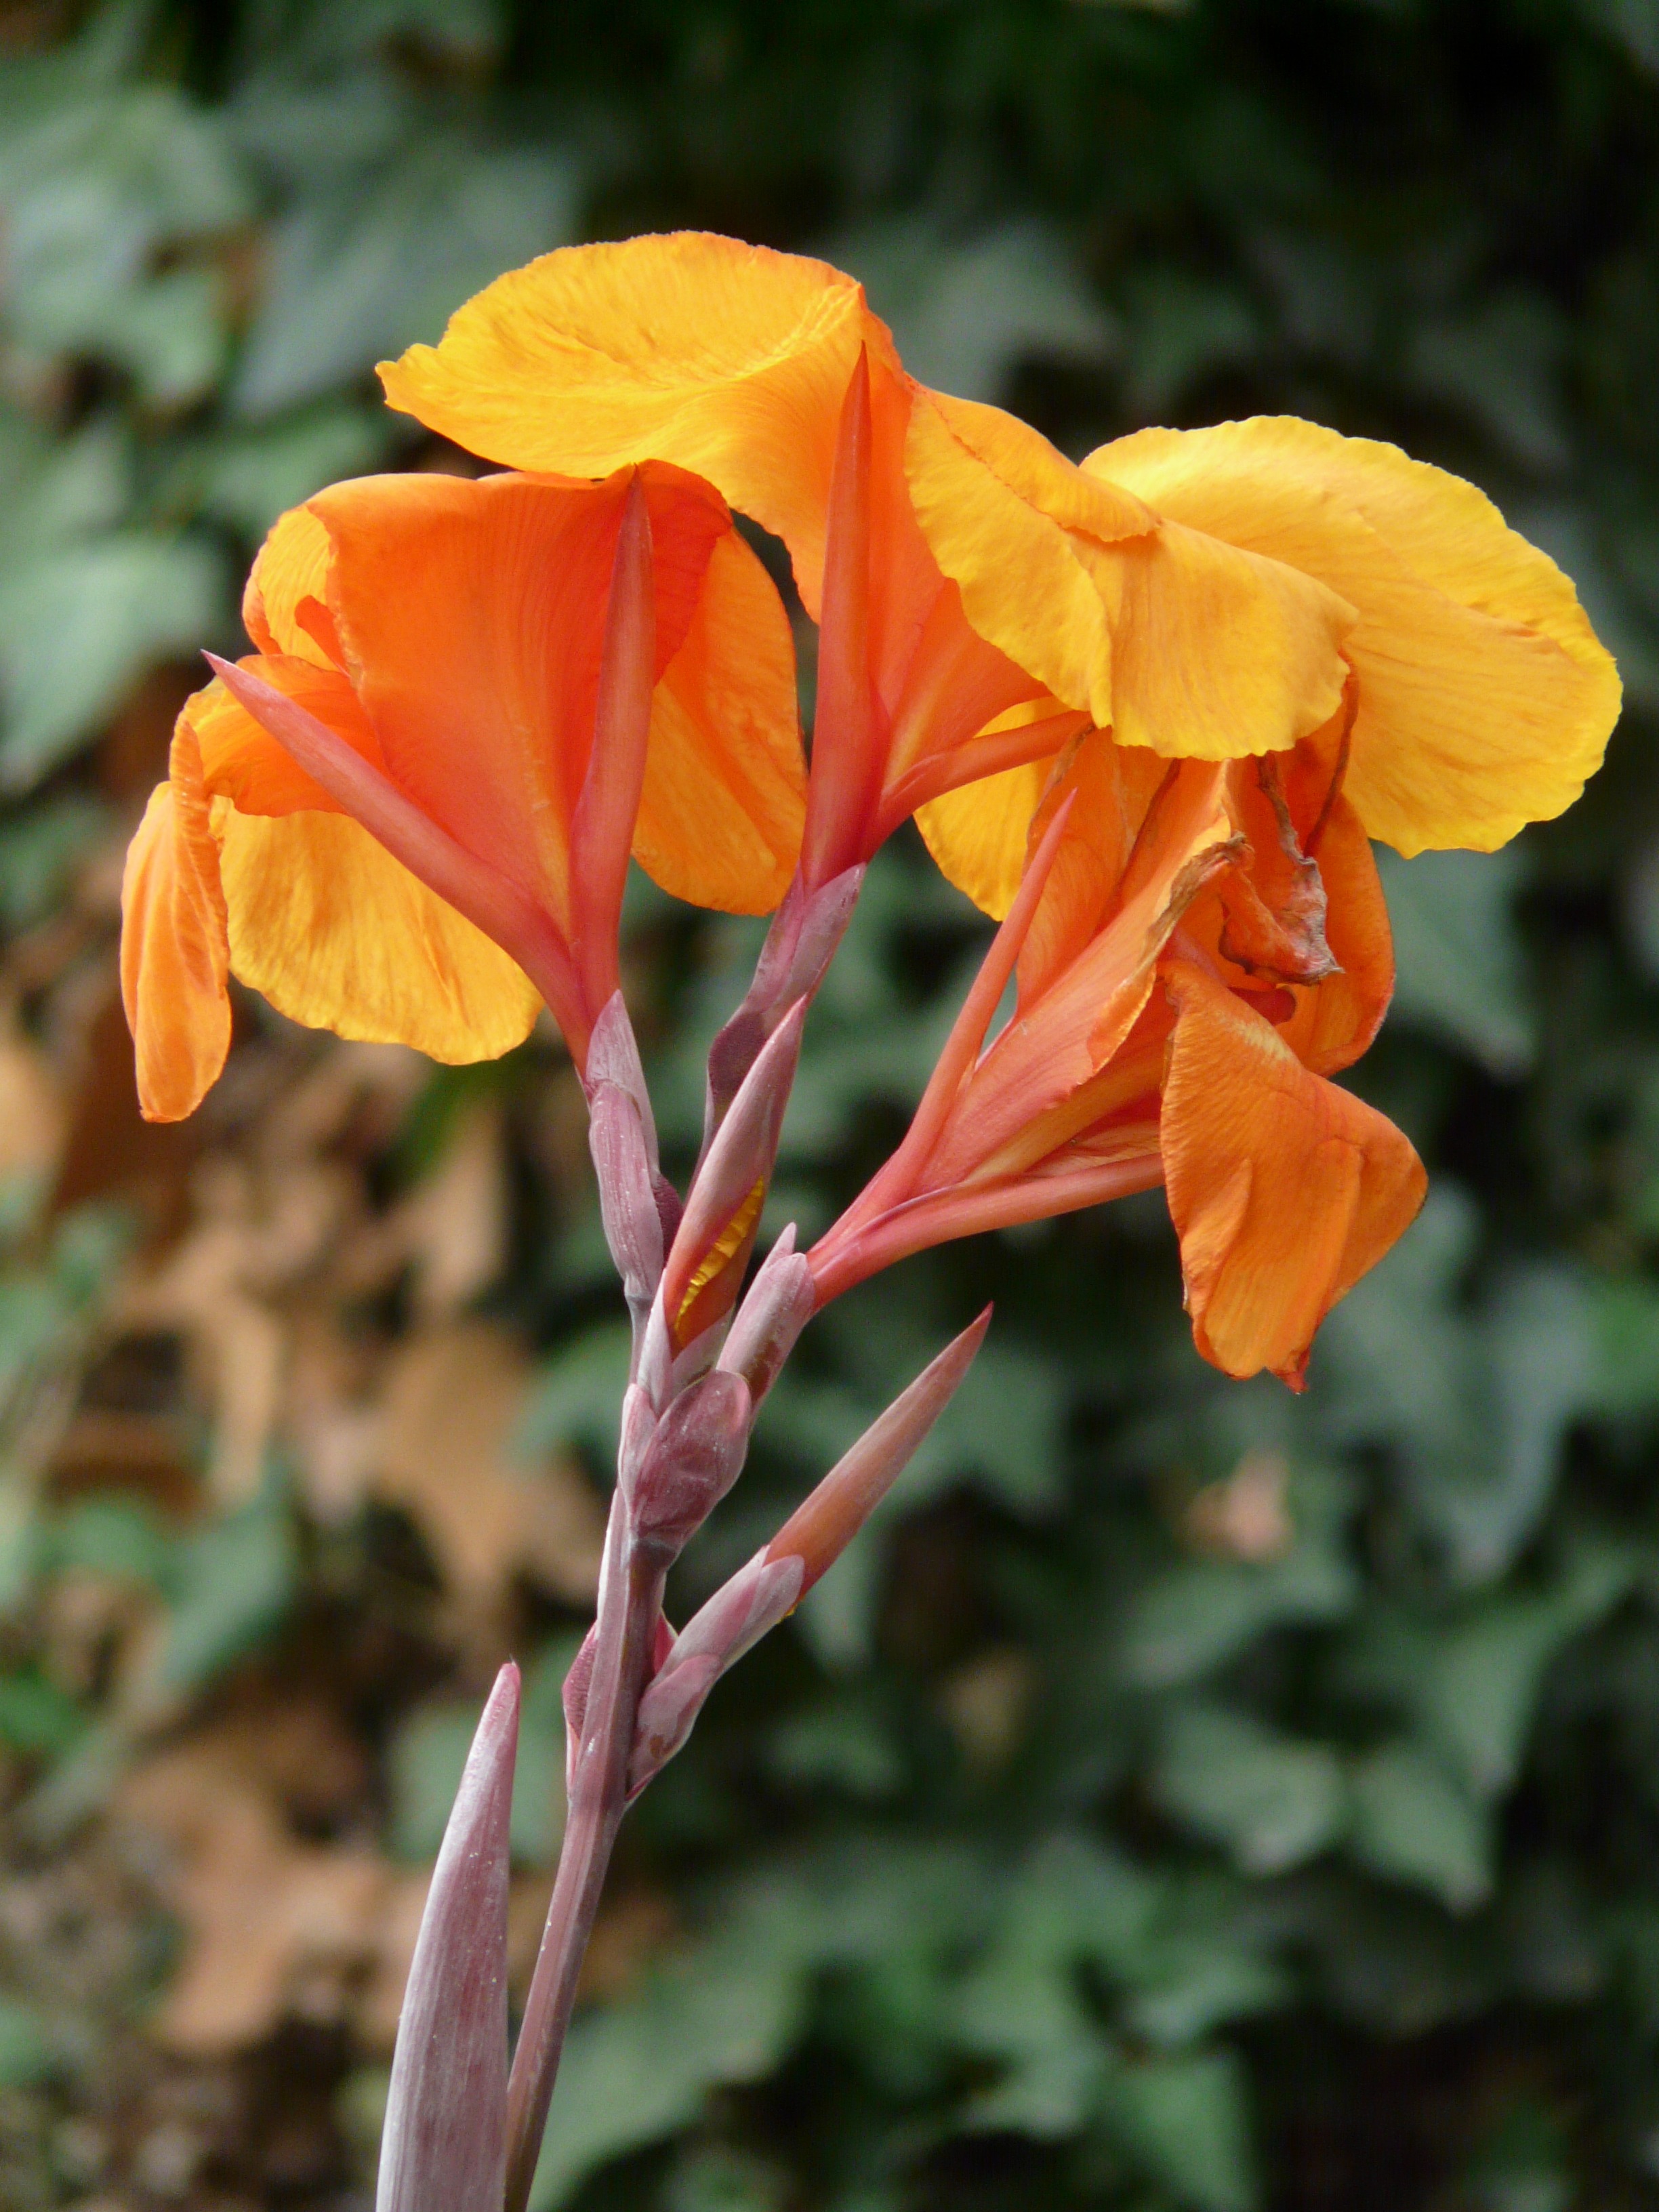
nature, blossom, plant, leaf, flower, petal, bloom, orange, color, botany, yellow, flora, wildflower, beautiful, ornamental plant, canna, flowering plant, cannaceae, canna lily, annual plant, land plant, canna family, floral tube, floral tube greenhouse